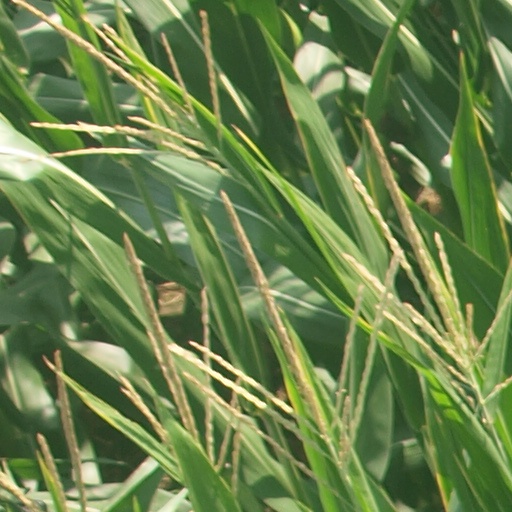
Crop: maize; corn